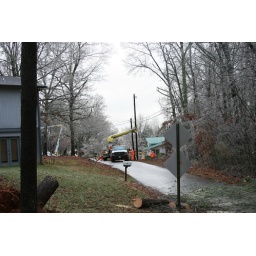
Boom truck in the back ground is at the transition pole. The new pole stands next to the shorter, broken pole in the middle